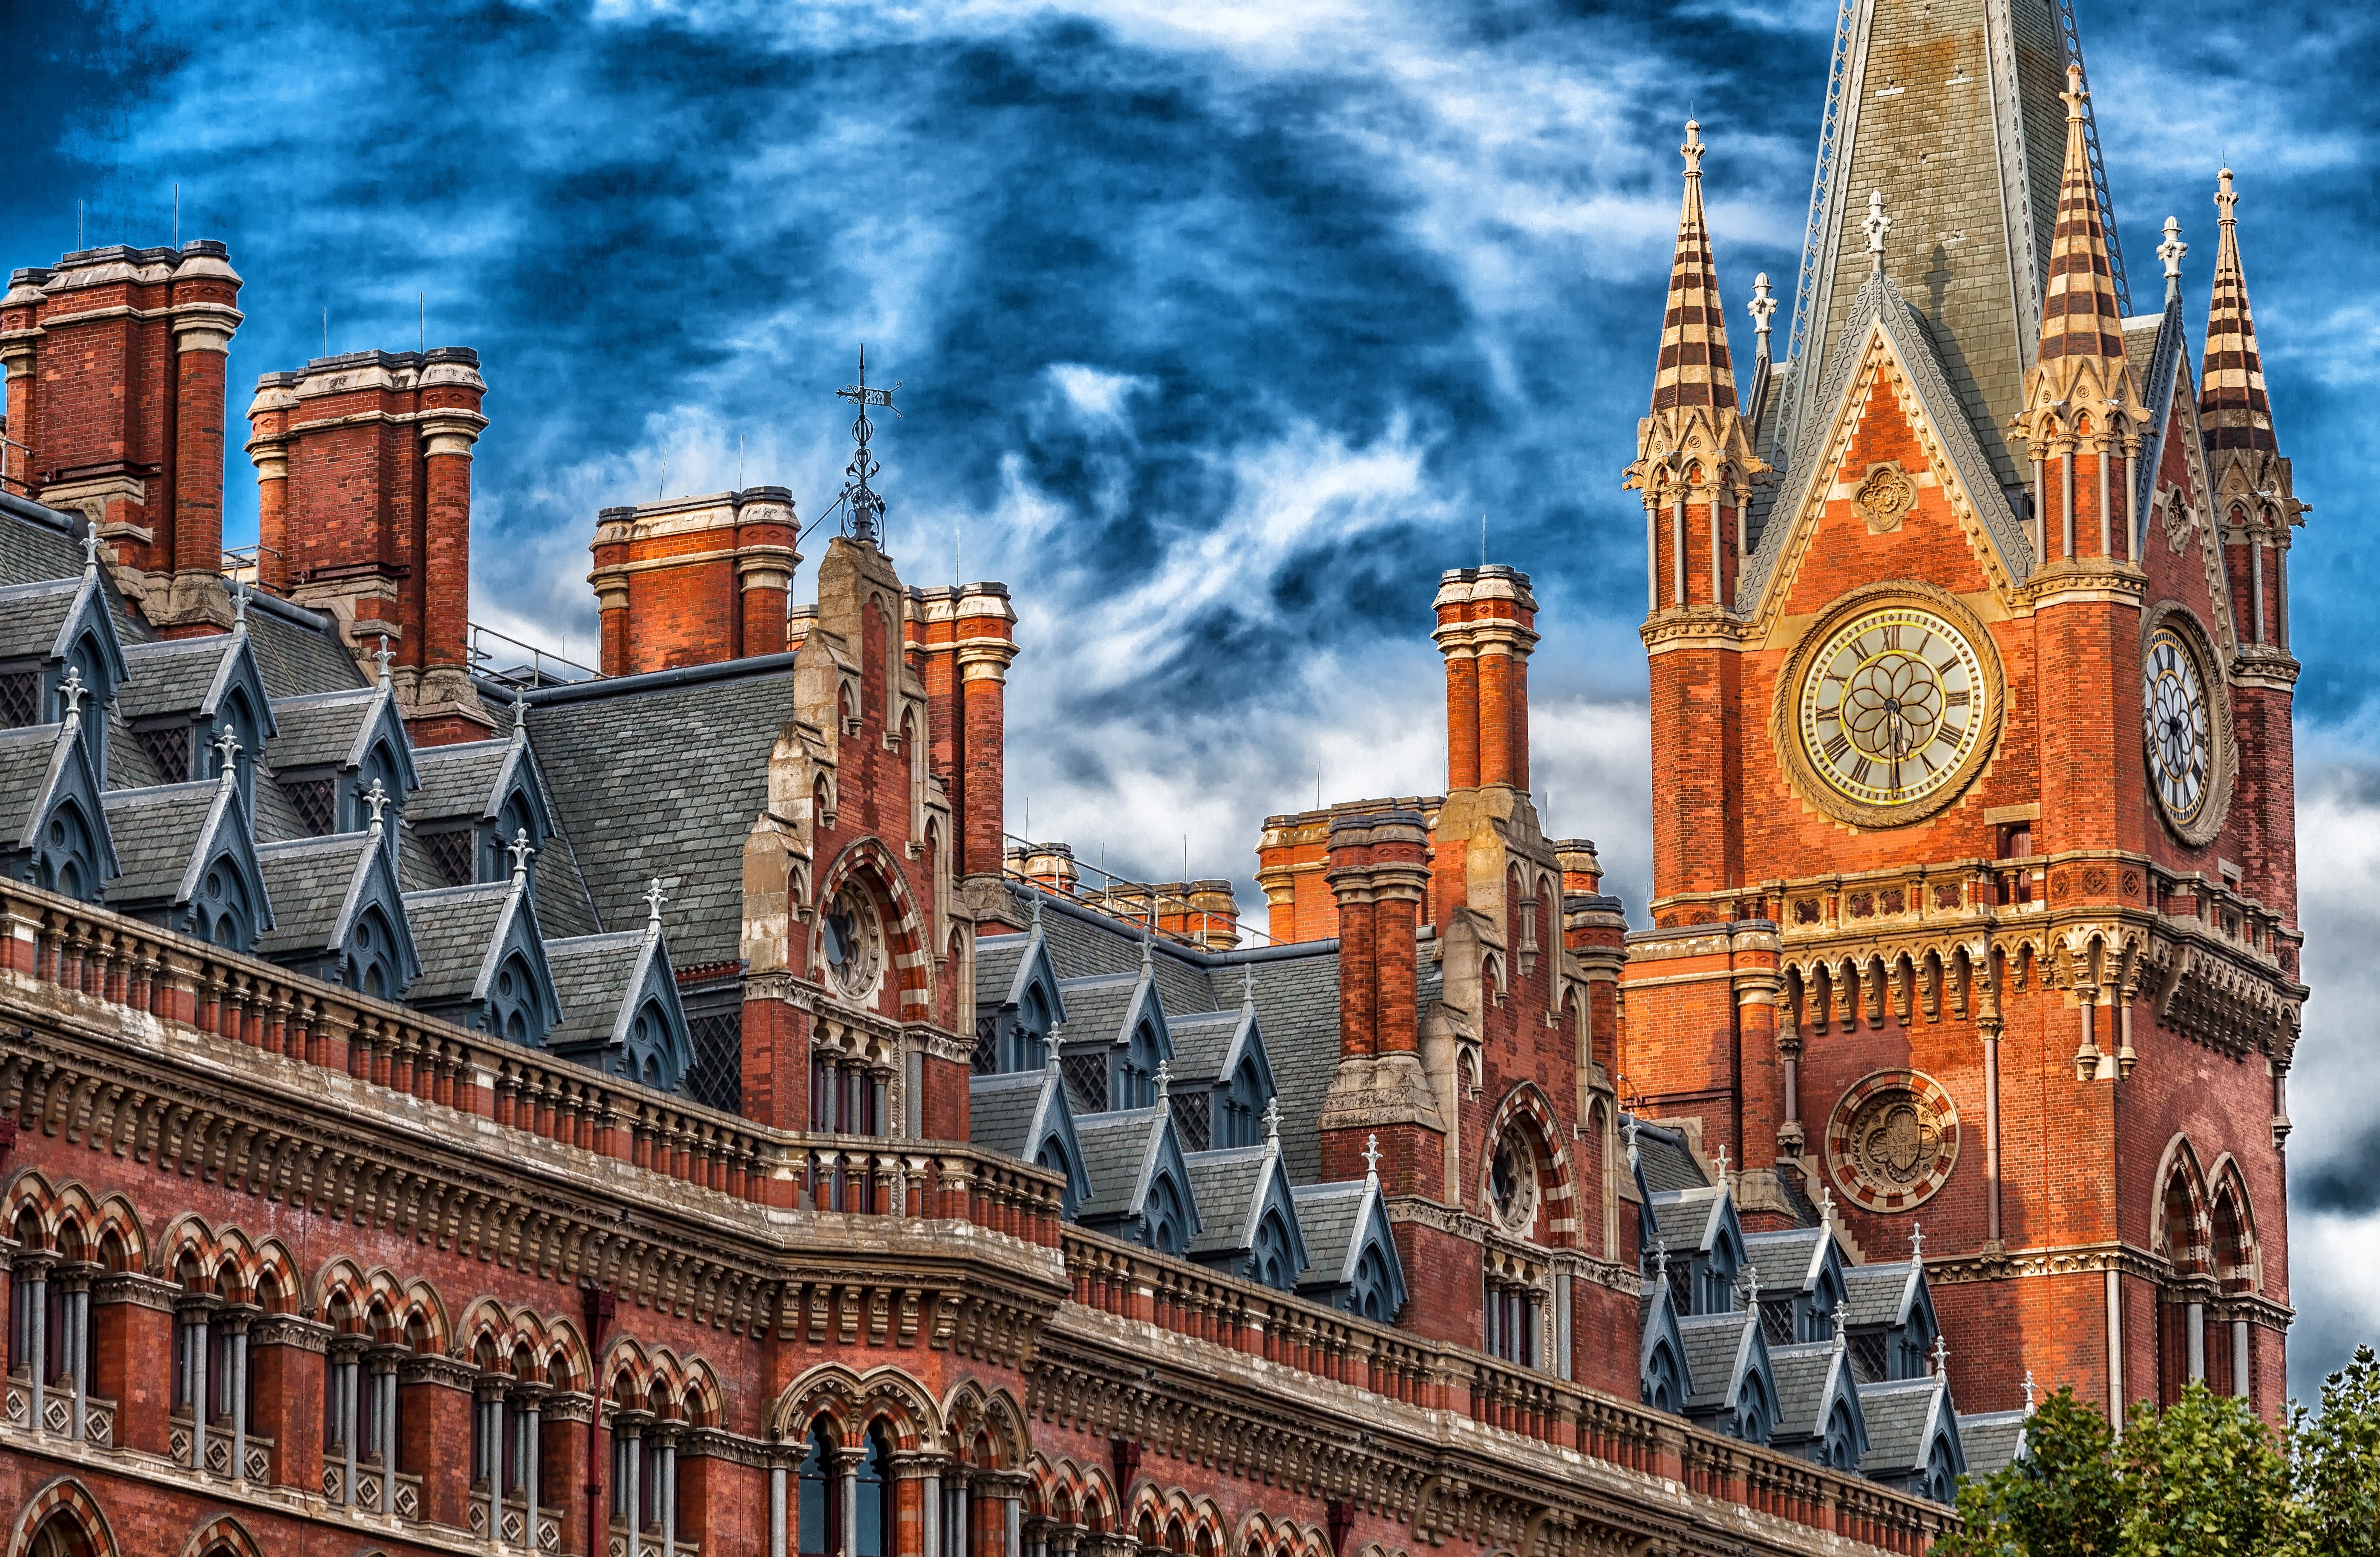
architecture, skyline, town, building, city, skyscraper, urban, cityscape, panorama, downtown, tower, plaza, landmark, facade, cathedral, clock tower, england, london, outside, hdr, metropolis, cities, great britain, urban area, human settlement